Sanjeev Sanyal

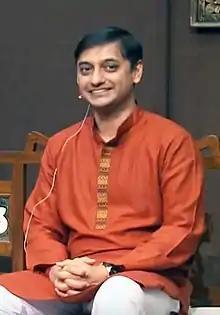
Sanyal in 2016

Sanjeev Sanyal (born 27 August 1970) is an Indian economist and popular historian known for writing books based on revisionist Hindutva history which lack scholarly backing. A member of the Economic Advisory Council to the Prime Minister of India, he has helped prepare six editions of the Economic Survey of India and has represented India at G7 and OECD meetings. He is also the Chancellor of Gokhale Institute of Politics and Economics, and has written several books on Indian history to mixed reviews.